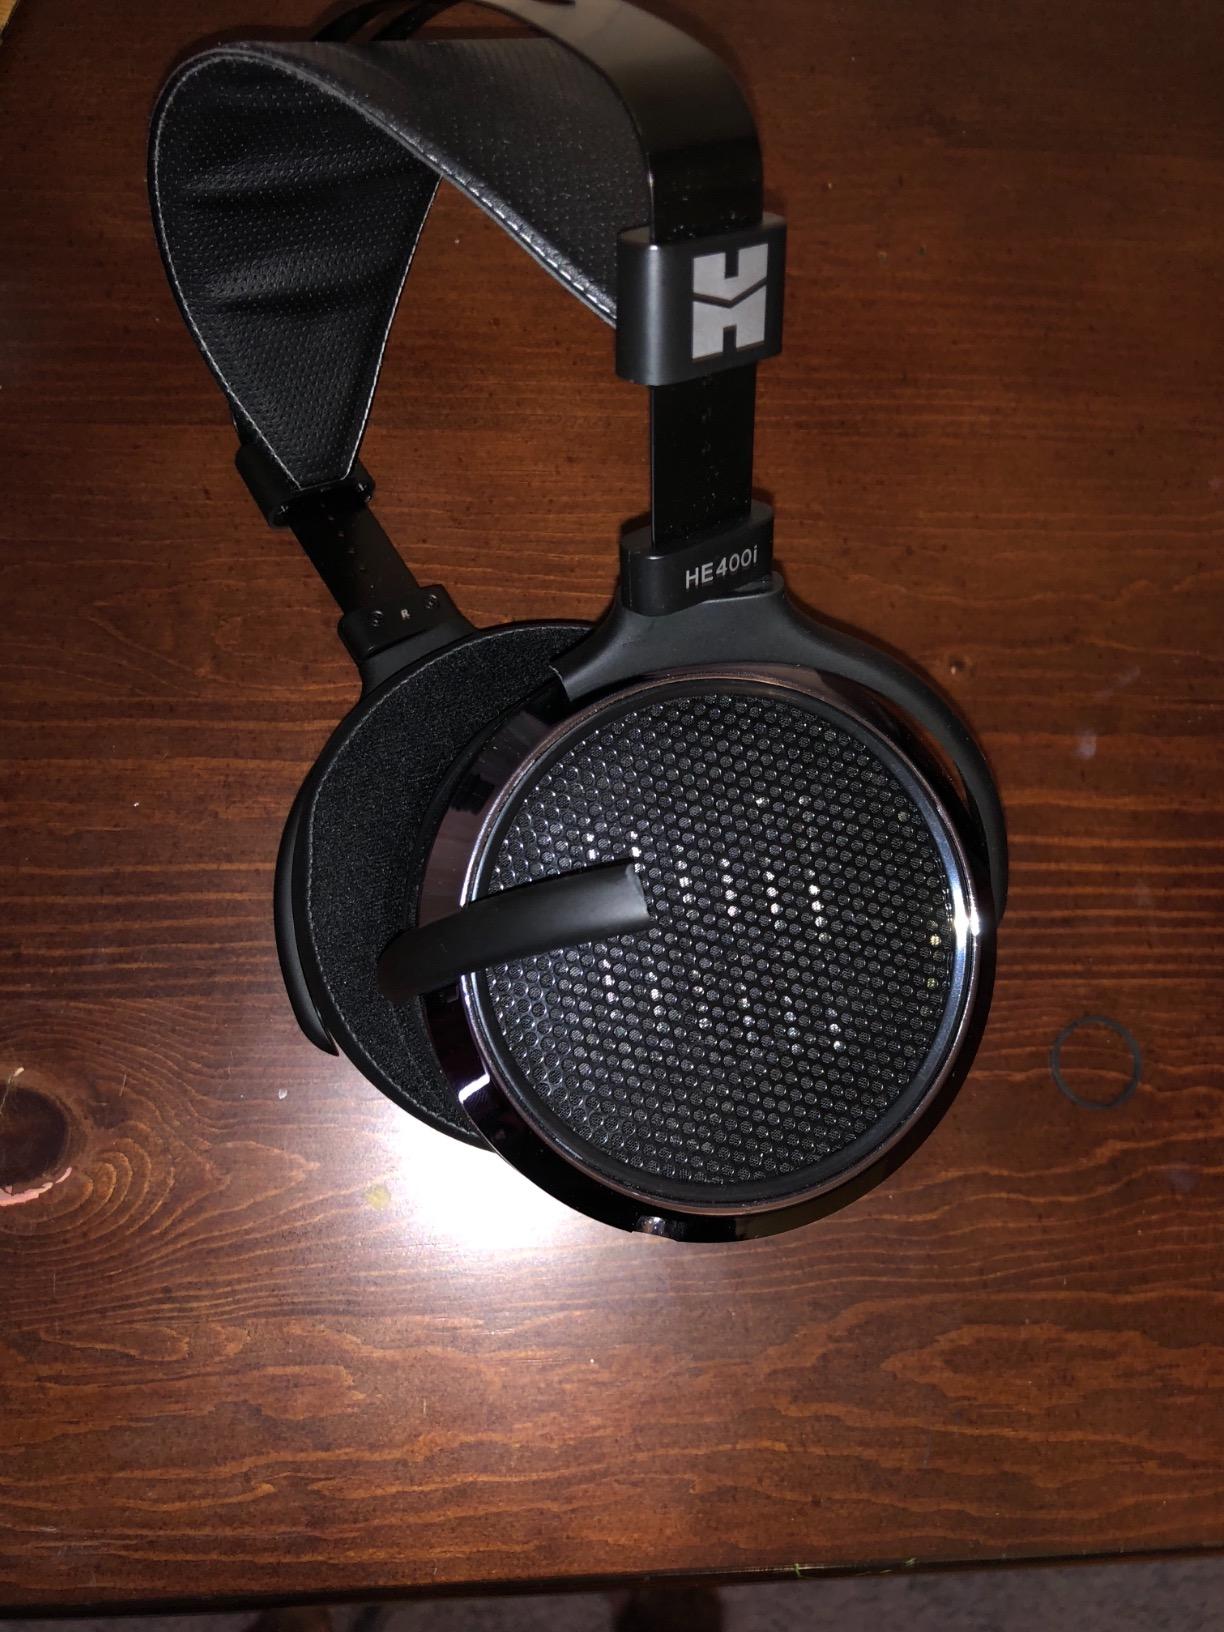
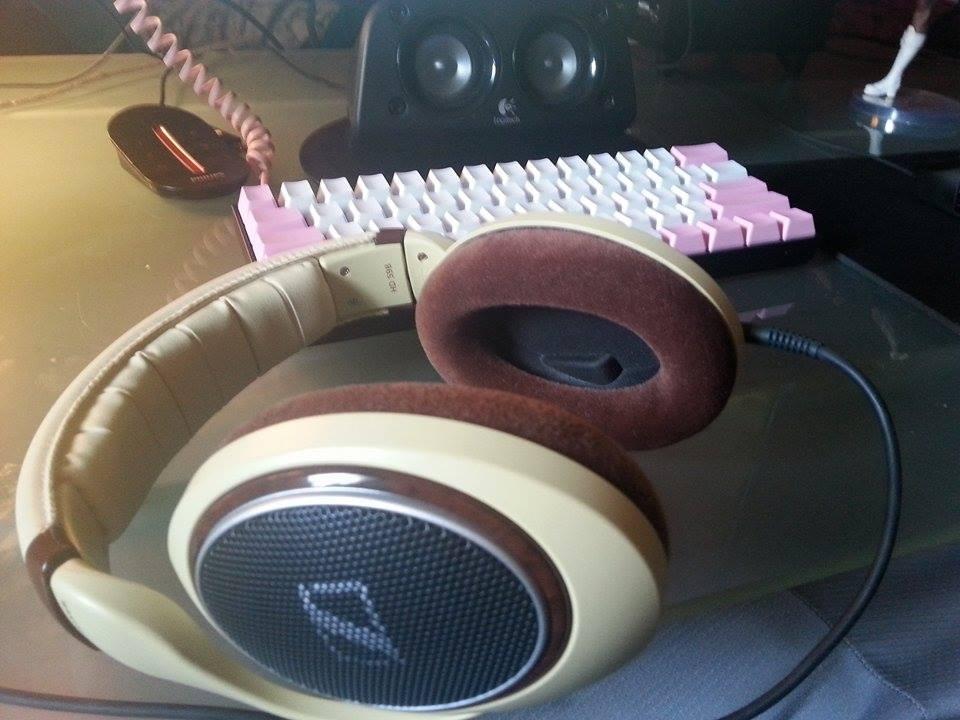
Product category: headphones
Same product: no